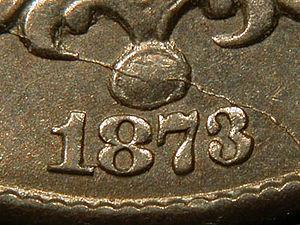
Le Shield nickel est la première pièce de cinq cents réalisée en cupronickel aux États-Unis, le même alliage qui compose aujourd'hui encore les nickels. Conçue par James B. Longacre, la pièce est émise de 1866 jusqu'en 1883, quand elle est remplacée par le Liberty Head nickel. La pièce tire son nom du motif sur son avers et est la première pièce de cinq cents dénommée « nickel » aux États-Unis, les pièces de cette dénomination étaient jusqu'alors appelées « half dimes ».